Caesaraugusta

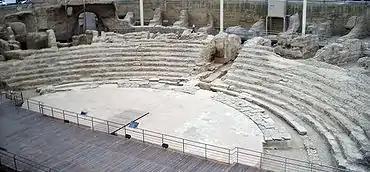
Theater of Caesaraugusta.

To this period also belongs the major work of the theater, whose construction began at the end of the government of Tiberius and was completed in the time of Claudius around 50 A.D. It occupied a site that had been destined for this theatrical infrastructure since the colonial planning of the period of Caesar Augustus.